Bahariya Oasis

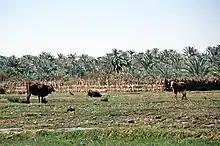
Cows in the Oasis.

The people of the oasis, or the "Waḥātī" people (meaning "of the oasis" in Arabic), are the descendants of the ancient people who inhabited the oasis, ancient tribes with connection to western Egypt and eastern Libya, and the north coast, and other people from the Nile Valley who came to settle in the oasis.